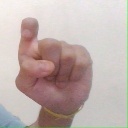
अक्षर: इ